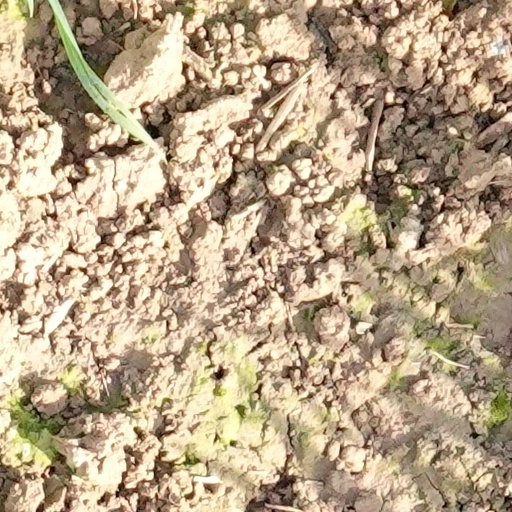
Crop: wheat